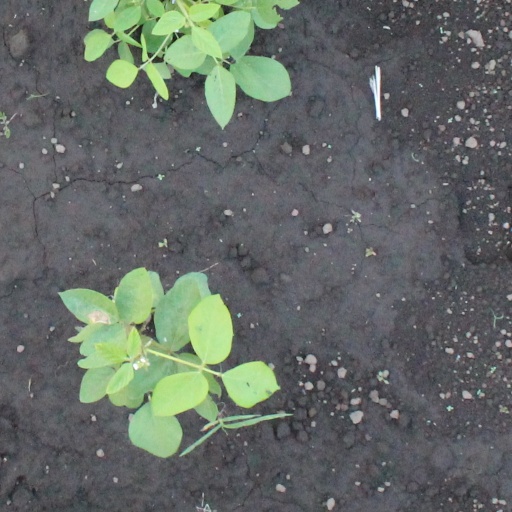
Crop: soybean